837th Air Division

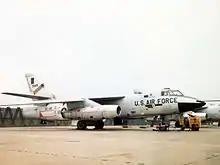
RB-66B Destroyer

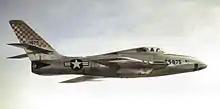
363 Tac Recce Wing RF-84F at Shaw AFB

The 837th Air Division was activated at Shaw Air Force Base on 9 February 1958 when the 432d Tactical Reconnaissance Wing was activated as Tactical Air Command (TAC)'s second tactical reconnaissance wing there. The 432d joined the 363d Tactical Reconnaissance Wing, which had been at Shaw since April 1951. The two wings were equipped with a variety of reconnaissance aircraft including both WB-66 and RB-66 Destroyers, Republic RF-84F Thunderflash aircraft and McDonnell RF-101 Voodoos. The division's 837th Air Base Group absorbed the resources of the inactivating 363d Air Base Group and became the host unit for active duty United States Air Force units stationed at Shaw. Brigadier General Mack, the commander of the 363d Wing, became the first commander of the division. The division's units performed visual, photographic, electronic, and weather reconnaissance.